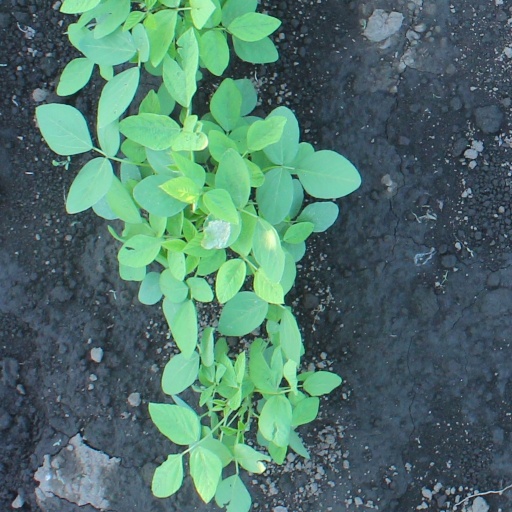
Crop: soybean